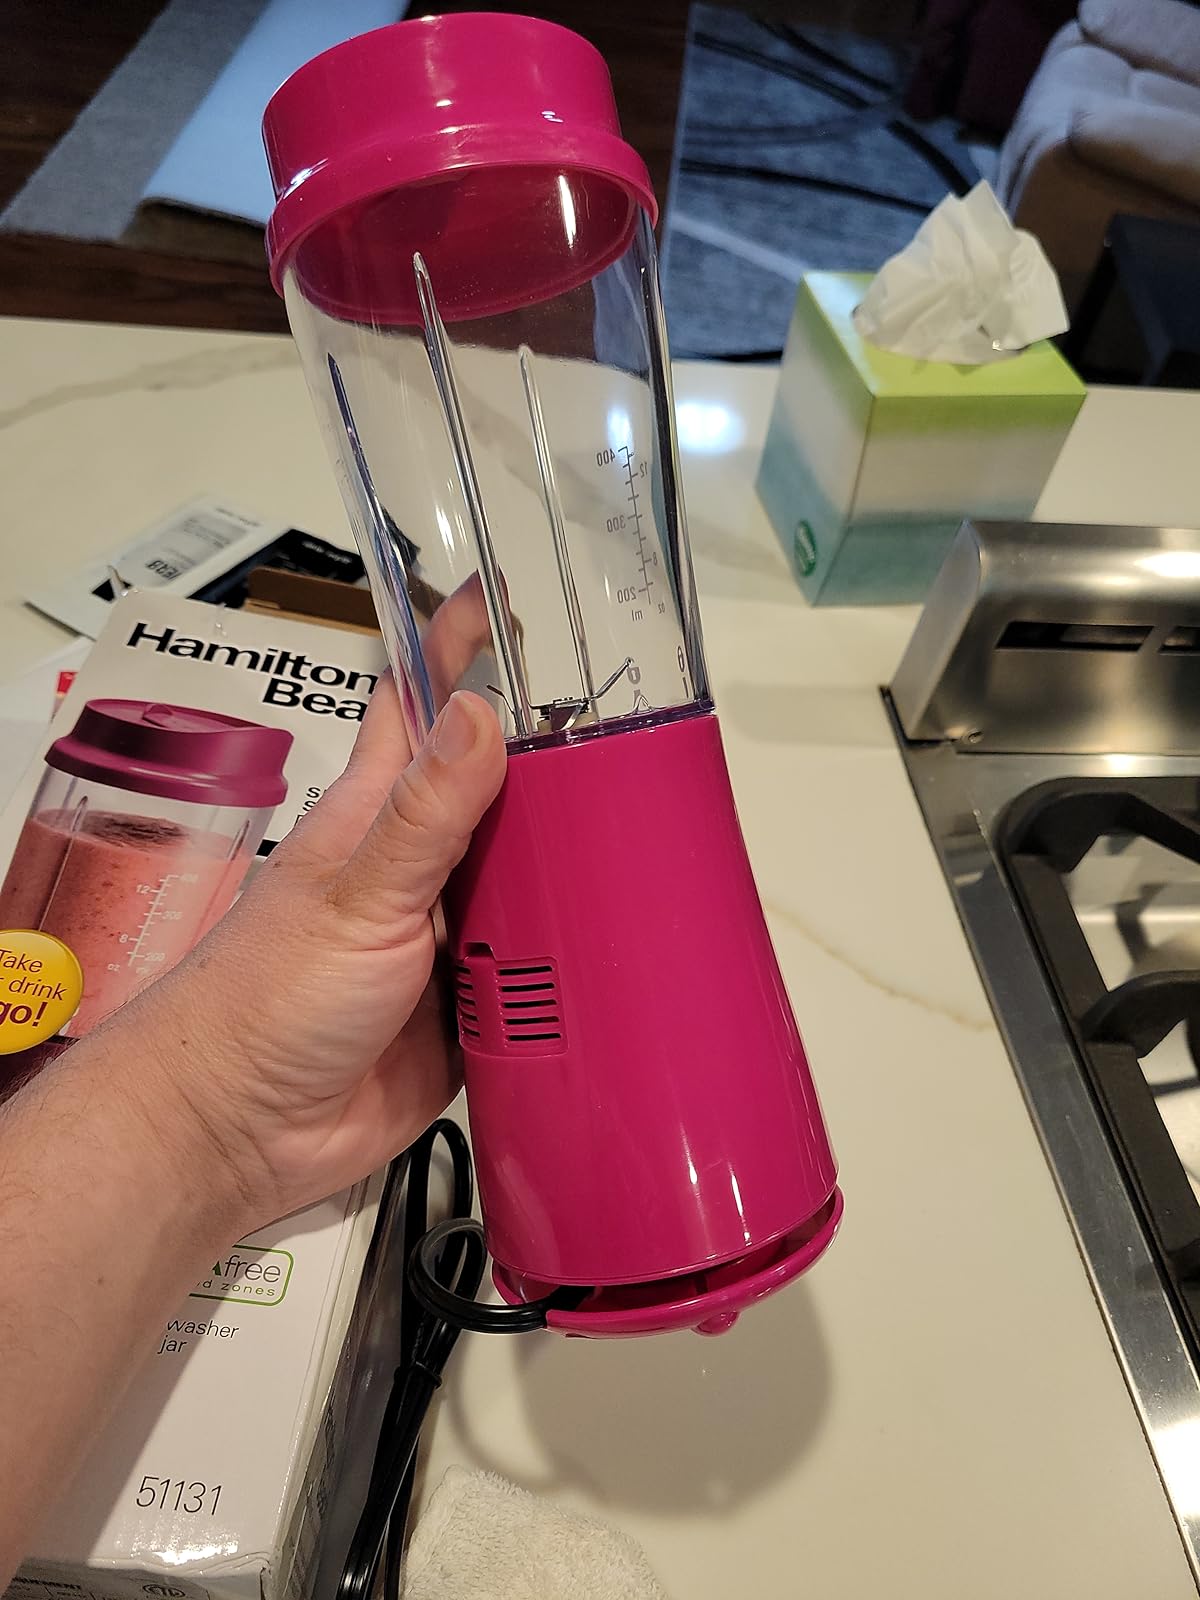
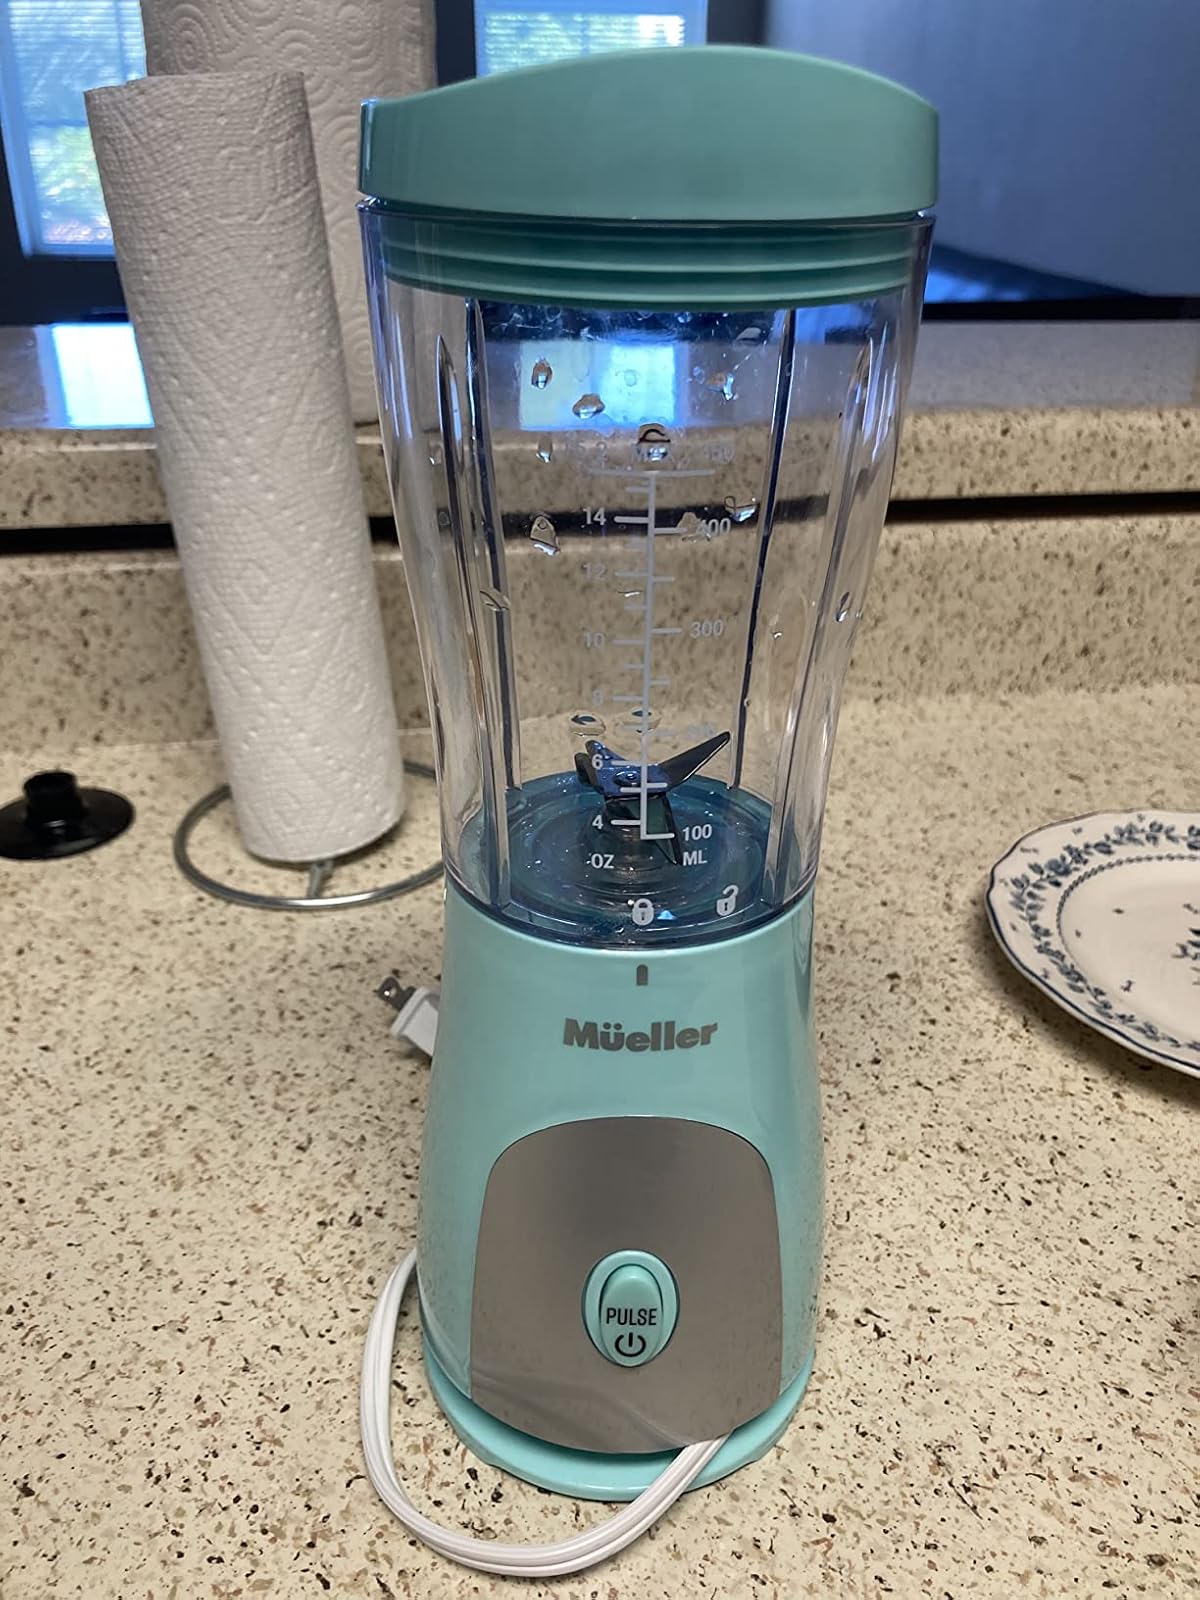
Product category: items_blender
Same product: no